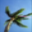
Label: palm_tree